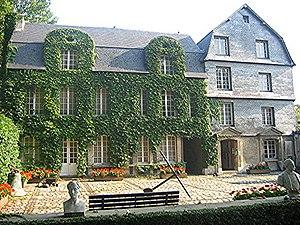
Aujourd'hui l'histoire contemporaine de la ville du Havre est connue, notamment grâce au classement au patrimoine mondial de l'UNESCO du centre-ville, reconstruit après avoir été réduit en un tas de gravas la nuit du 5 septembre 1944.